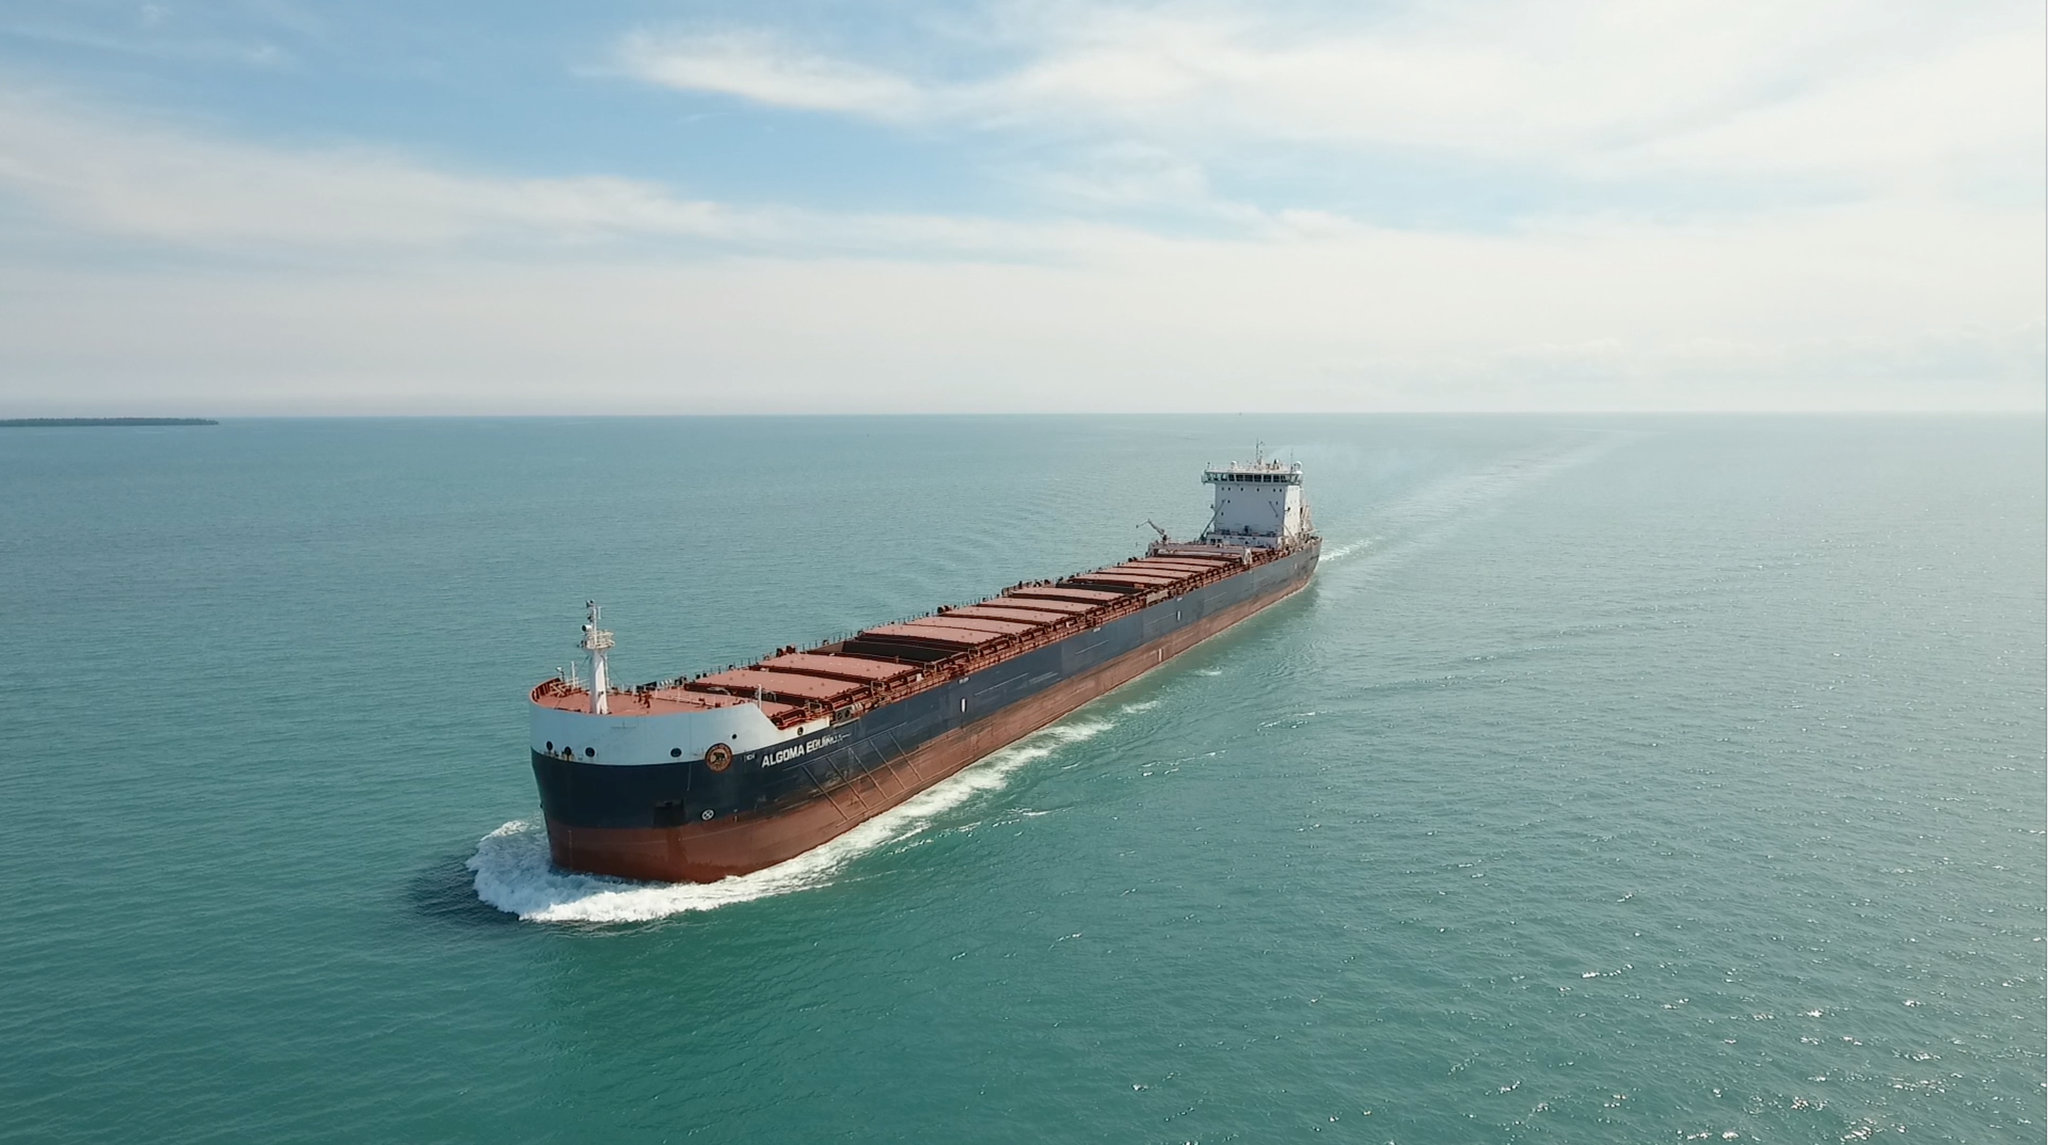
Vehicle type: Ships